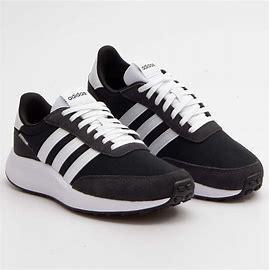
Brand: Adidas
Model: Run 70S